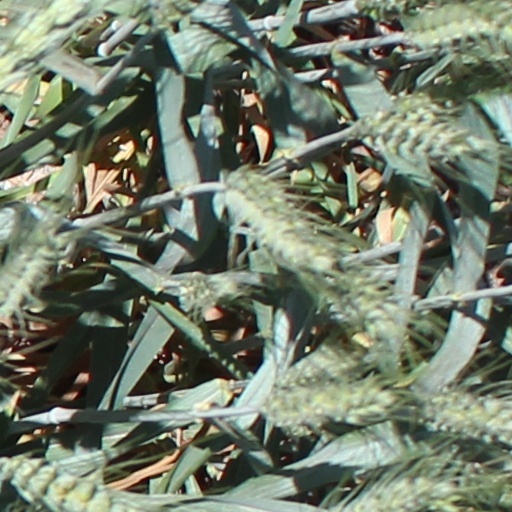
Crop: wheat